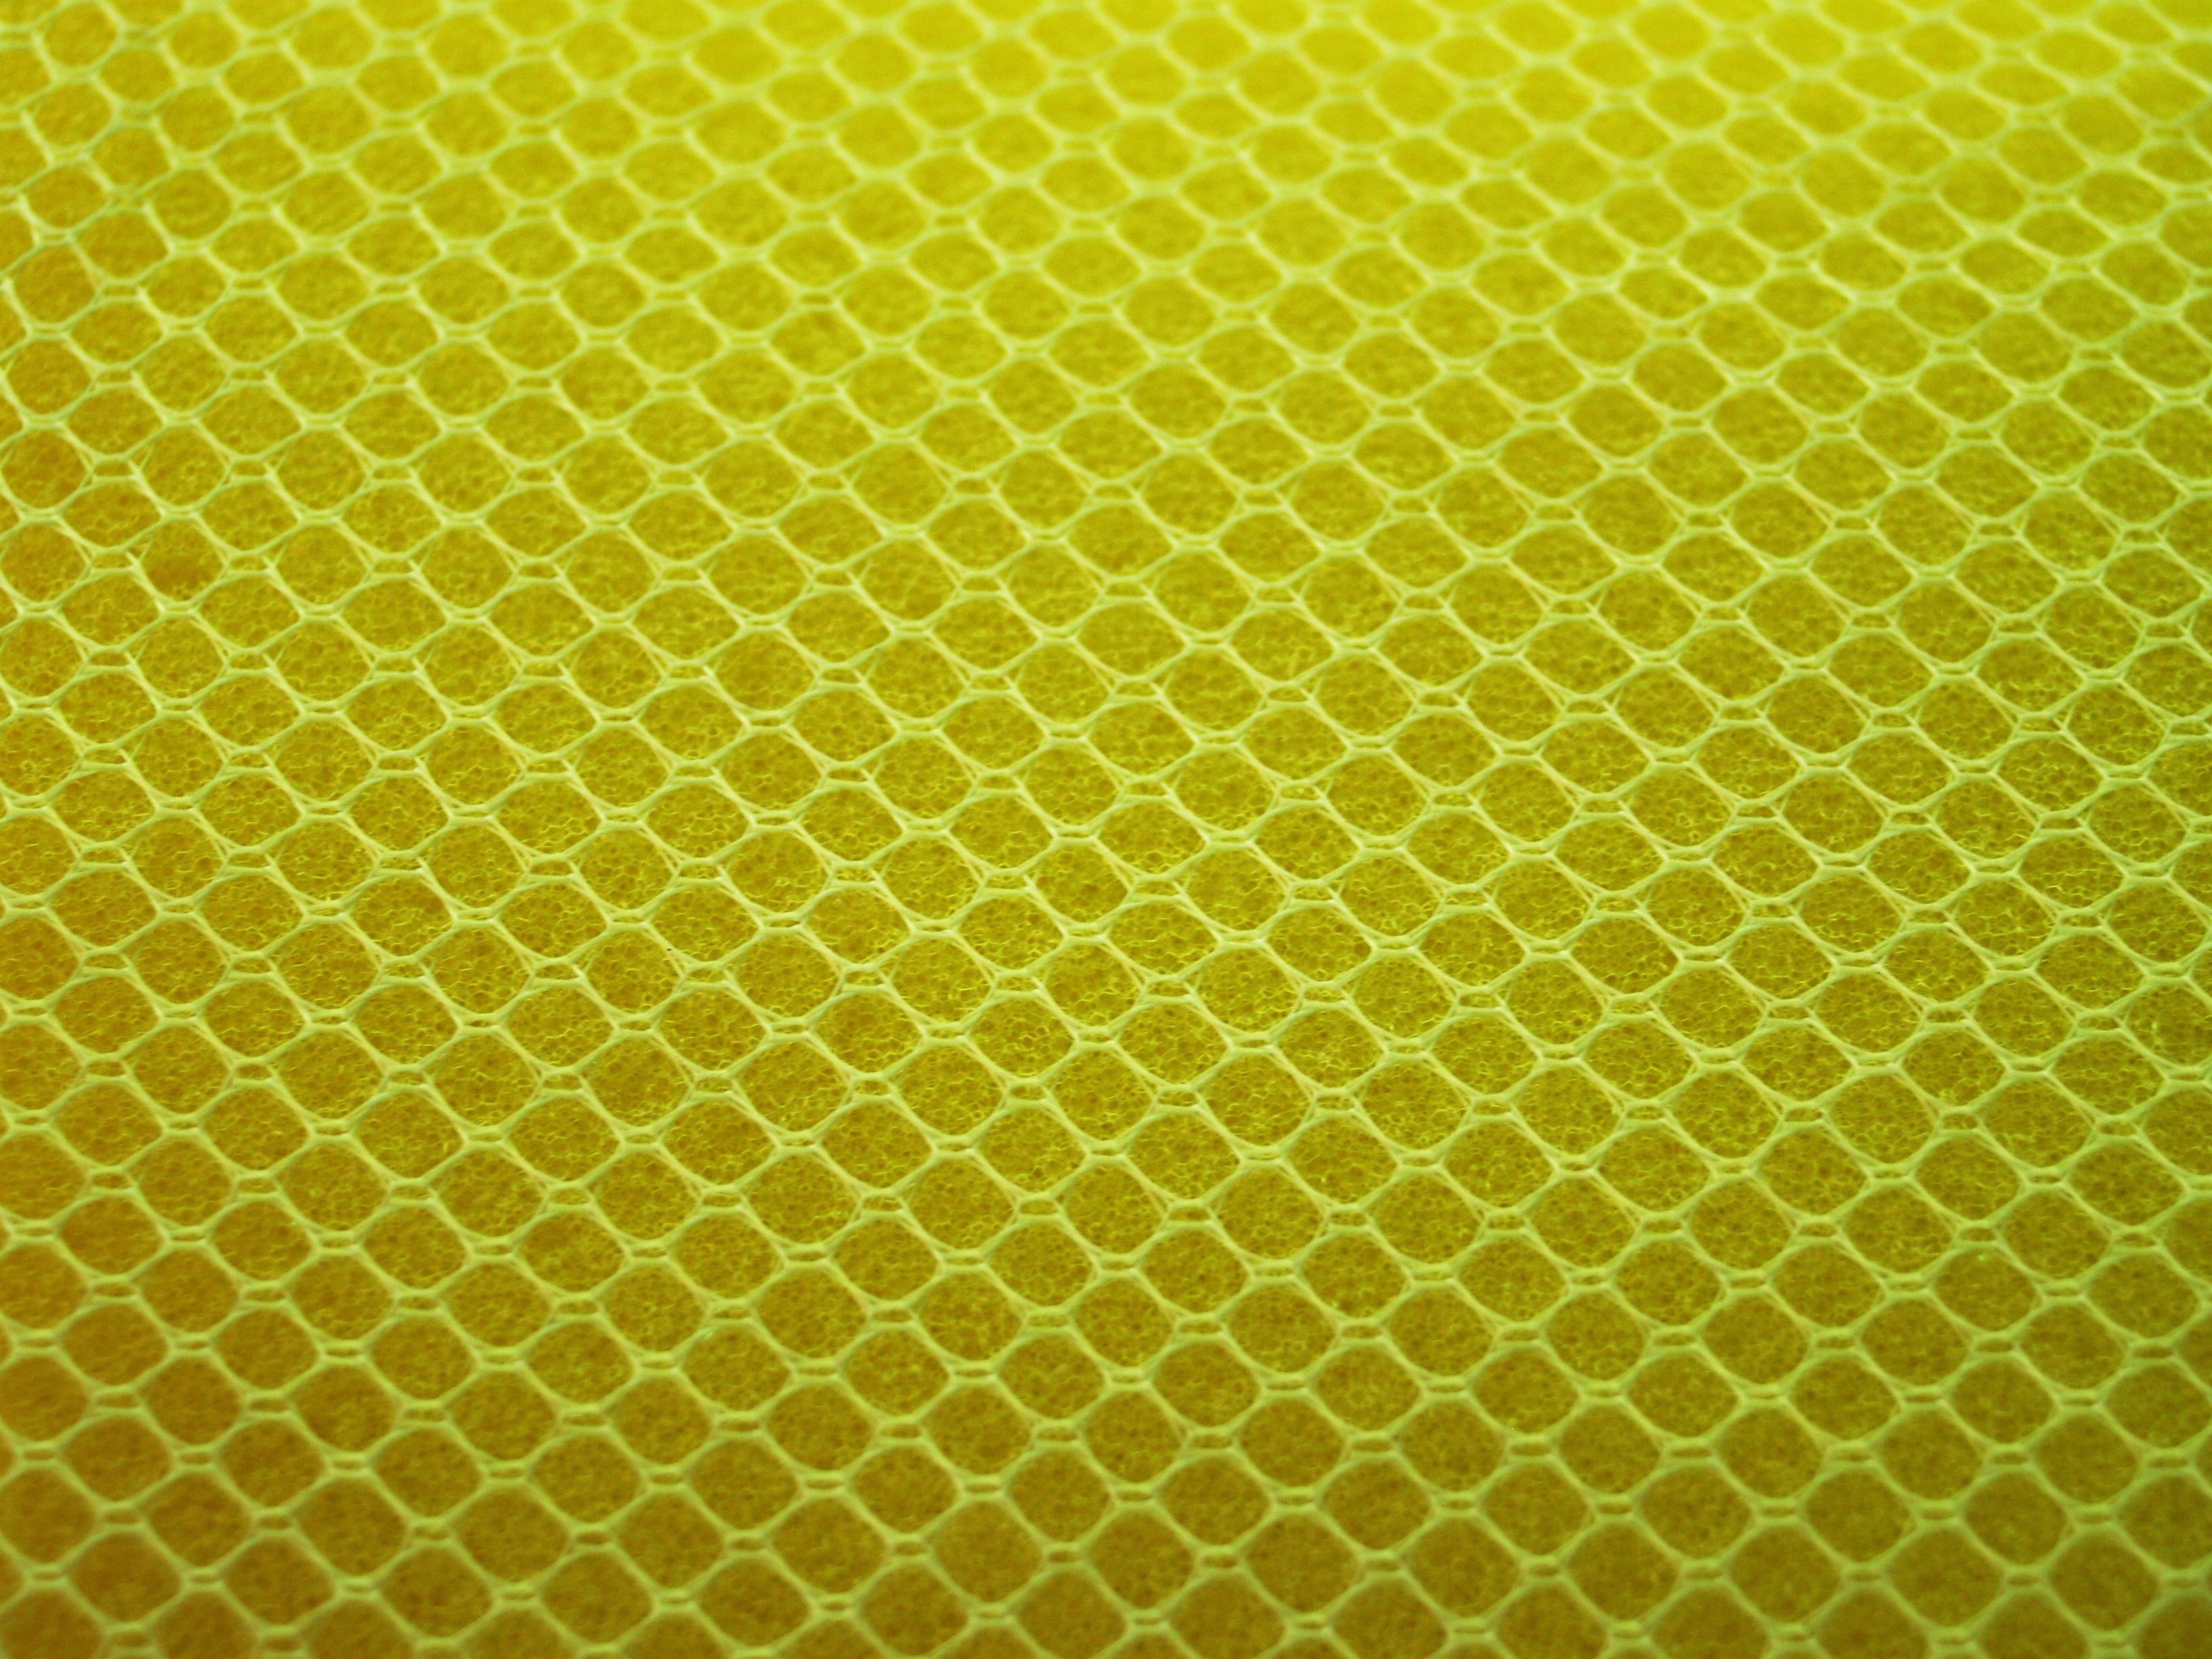
nature, utensil, abstract, texture, floor, isolated, tool, photo, orange, pattern, line, golden, equipment, color, macro, natural, frame, brown, washing, clean, kitchen, object, yellow, closeup, close, material, circle, sponge, baked, full, background, gold, design, mesh, new, up, image, domestic, detail, bath, fiber, shape, honeycomb, nobody, porous, cleanse